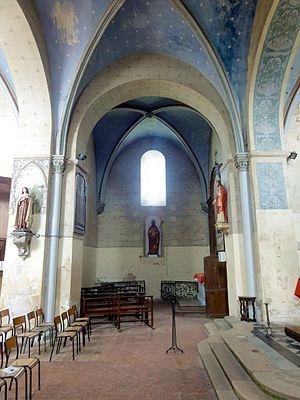
Croisée, vue vers le nord.
L'église Saint-Lucien de Montmille est une église catholique paroissiale située au hameau de Montmille, à Fouquenies, en France. Implantée au sommet d'une colline dominant la vallée du Thérain, le mont Mille, elle perpétue le souvenir du martyr de saint Lucien, patron du Beauvaisis, qui a été torturé par des soldats romains près de l'actuelle église car ne voulant pas renier son Dieu. Auparavant, ses deux disciples saint Maxien et saint Julien avaient été décapités à l'emplacement de la crypte de l'église, et ils ont été enterrés sur place, avant de rejoindre ultérieurement la sépulture de saint Lucien à l'abbaye Saint-Lucien de Beauvais. Des reliques restent néanmoins à Montmille, et un prieuré bénédictin est fondé au début du Xᵉ siècle au plus tard. En effet, la paroisse de Fouquenies est attestée depuis 922, et le prieur nomme à la cure, ce qui prouve l'antériorité du prieuré. Celui-ci ainsi que l'église de Montmille sont au titre de Saint-Maxien, et ce n'est qu'au XXᵉ siècle que ce vocable s'efface à la faveur de saint Lucien.